Subway Surfers

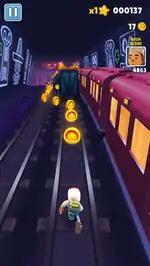

"Subway Surfers" is an endless runner video game. The game starts by tapping the screen, while Jake (the game's main character) or any other character sprays graffiti on a subway, and gets caught in the act by the inspector and his dog, who starts chasing the character. While running, the player can swipe up, down, left, or right to avoid crashing into oncoming obstacles especially moving trains, poles, tunnel walls, and barriers. By swiping rapidly as speed increases, more points can be acquired. A crash results in a game over, but the player can revive and continue by using keys or watching an ad. The player can collect various items such as coins, keys, x2 multipliers, super sneakers, jetpacks, magnets, mystery boxes, and pogo sticks. A pogo stick provides combustion by launching up the character, a jetpack gives the ability to fly, a coin magnet attracts coins on the track, super sneakers give the ability to jump higher, and a x2 multiplier multiplies the rate at which the score counts. Items, such as a hoverboard (which could be used by double-tapping on the screen), allow the character to avoid collisions and last about 30 seconds.